Castle of Monsanto

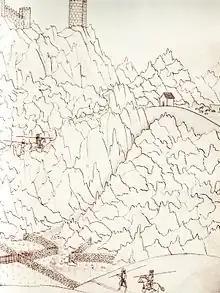
The engraving from the Book of Fortresses by Duarte d'Armas showing the castle on the clifftops

At the beginning of the 16th century, Duarte de Armas conducted a graphic survey for his Book of Fortresses, designing the castle with two access gates (the oldest opened to the cliffs) and protected by two towers. In total there were four towers, a keep and cistern. The "Torre do Pião" (lookout tower) was in ruins at that time. Supported by an alcaide, the urban nucleus included the parish of São Miguel and the parish of São Salvador. In the late 16th century, there was work performed during the reign of King D. Manuel I.